The Intimate Stranger (1956 film)

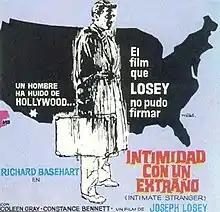
Spanish poster (1969)

The Intimate Stranger (U.S. title: Finger of Guilt ) is a 1956 British film noir drama film directed by Joseph Losey (under the pseudonym Alec C. Snowden), and starring Richard Basehart, Mary Murphy, Constance Cummings and Roger Livesey. The screenplay was by Howard Koch (as Peter Howard).